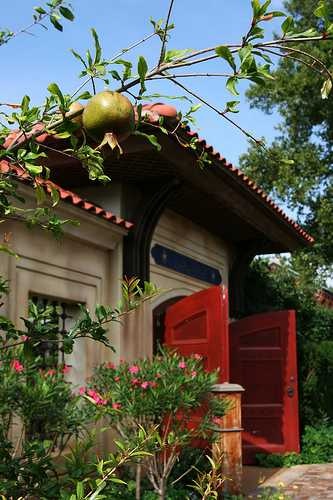
Label: Pomegranate